André-Charles Boulle

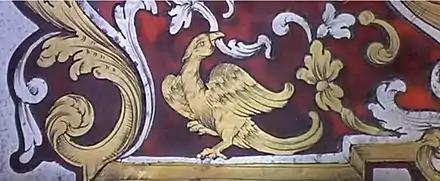
Example of Boulle work with tortoiseshell in mottled red, brass and pewter

Boulle left four sons: Jean-Philippe (1678–1744), Pierre-Benoît (c.1683-1741), André-Charles II (1685–1749) and Charles-Joseph (1688–1754). They were handed over the contents and technology of his workshops as early as 1715. Despite all four sons being granted the very prestigious royal title "ébéniste du roi", their financial affairs were as badly managed as those of their father's. Three of the four brothers are known to have died in debt.